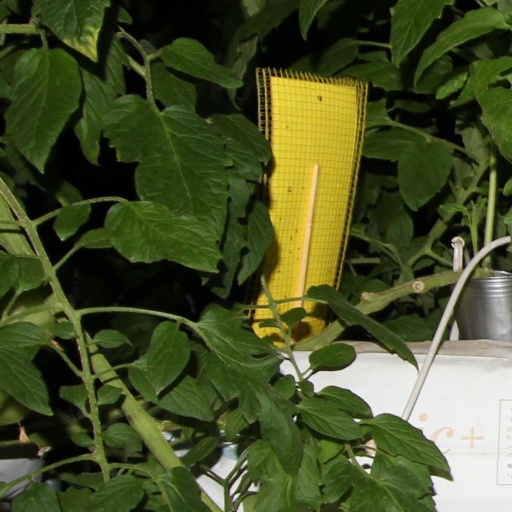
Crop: tomato